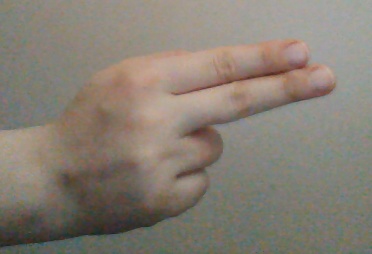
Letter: ain